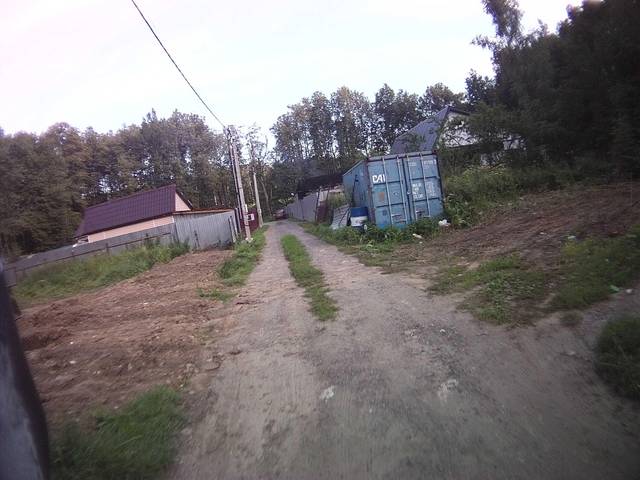
Region: Russia
Coordinates: 55.605, 37.327